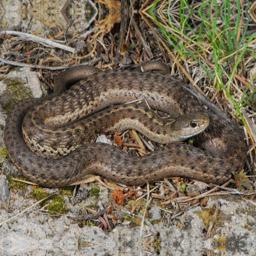
Animal: snakes